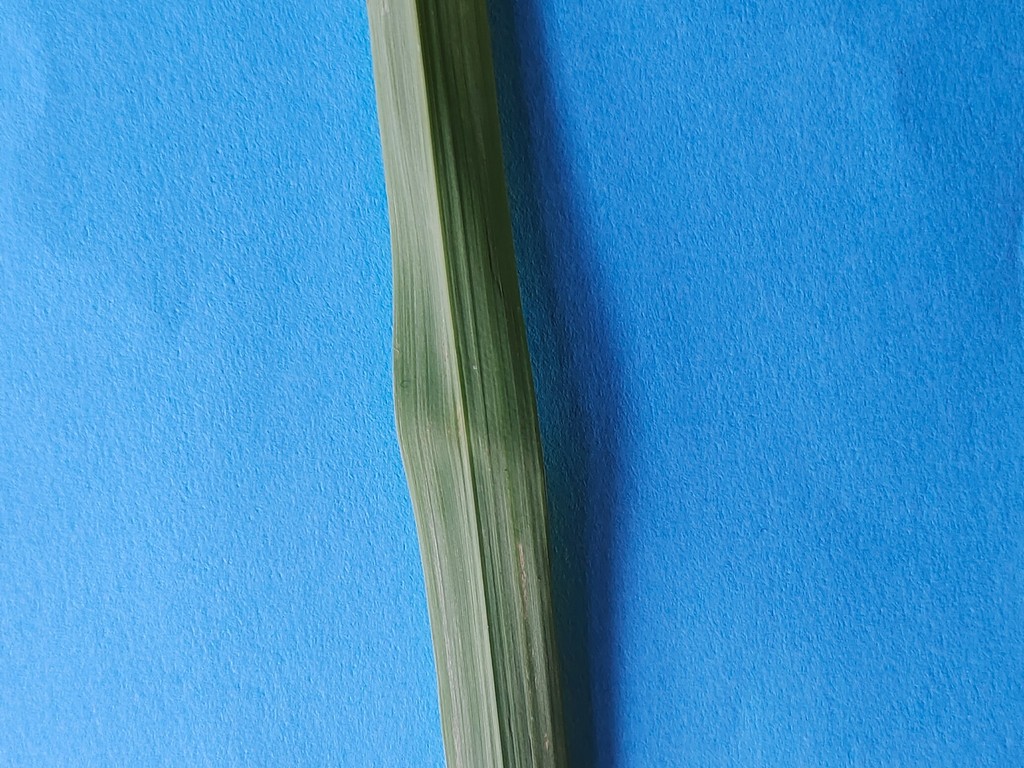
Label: Healthy